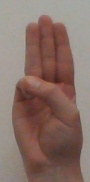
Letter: thaa